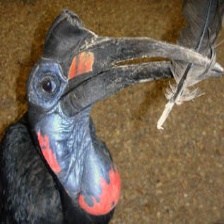
Species: ABYSSINIAN GROUND HORNBILL
Scientific name: BUCORVUS ABYSSINICUS
ImageNet parent category: hornbill